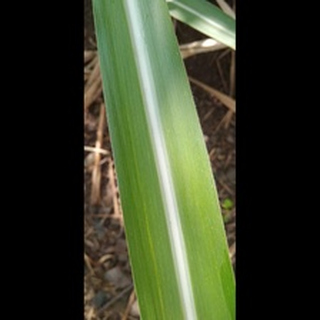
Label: healthy_sugarcane